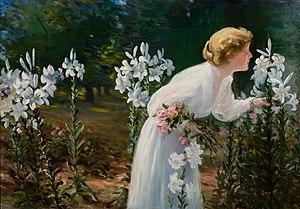
Patty Prather Thum, née le 1ᵉʳ octobre 1853 à Louisville dans l'État du Kentucky aux États-Unis et morte le 28 septembre 1926 dans la même ville, est une peintre, une illustratrice et une critique d'art américaine, connue pour ses paysages et ses natures mortes.